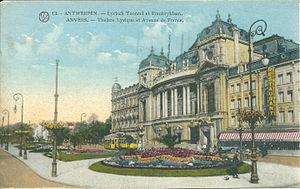
Cet article traite de l'opéra néerlandais aux Pays-Bas méridionaux et en Flandre dans la période qui s'étend de 1678, l'année où le singspiel De triomfeerende min, du compositeur flamand Carolus Hacquart, est représenté à La Haye, jusqu'en 1948, l'année de la création de l'opéra homonyme d'August L. Baeyens, d'après le singspiel de Hacquart.